Björklinge runestones

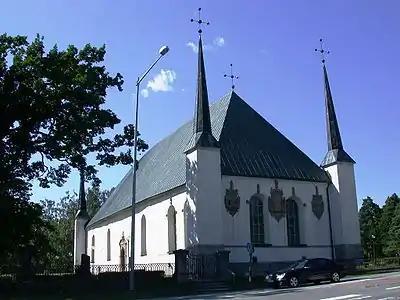
The church at Björklinge, Uppland, Sweden.

The Björklinge runestones are five Viking Age memorial runestones designated in the Rundata catalog as U 1045, U 1046, U 1047, U 1048, and U 1050 that are located at the church in Björklinge, Uppsala County, Sweden, which is in the historic province of Uppland. In addition, there is a small fragment of a runestone with a partial runic text i * lit * rita * meaning "had erected" that has been given the catalog number U 1049.